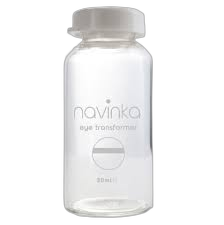
Waste category: glass